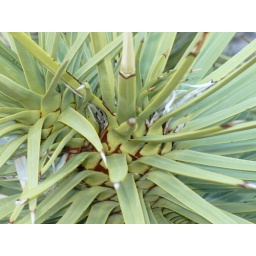
a close up picture of a plant in red rock.